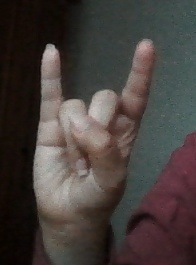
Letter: la